2019 UEFA Super Cup

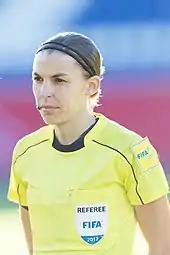
Stéphanie Frappart, the referee for the match.

This was the first UEFA Super Cup held in Turkey, and the third time a UEFA club competition final was held in the country, after the 2005 UEFA Champions League Final at the Atatürk Olympic Stadium and the 2009 UEFA Cup Final at the Şükrü Saracoğlu Stadium, both also in Istanbul.